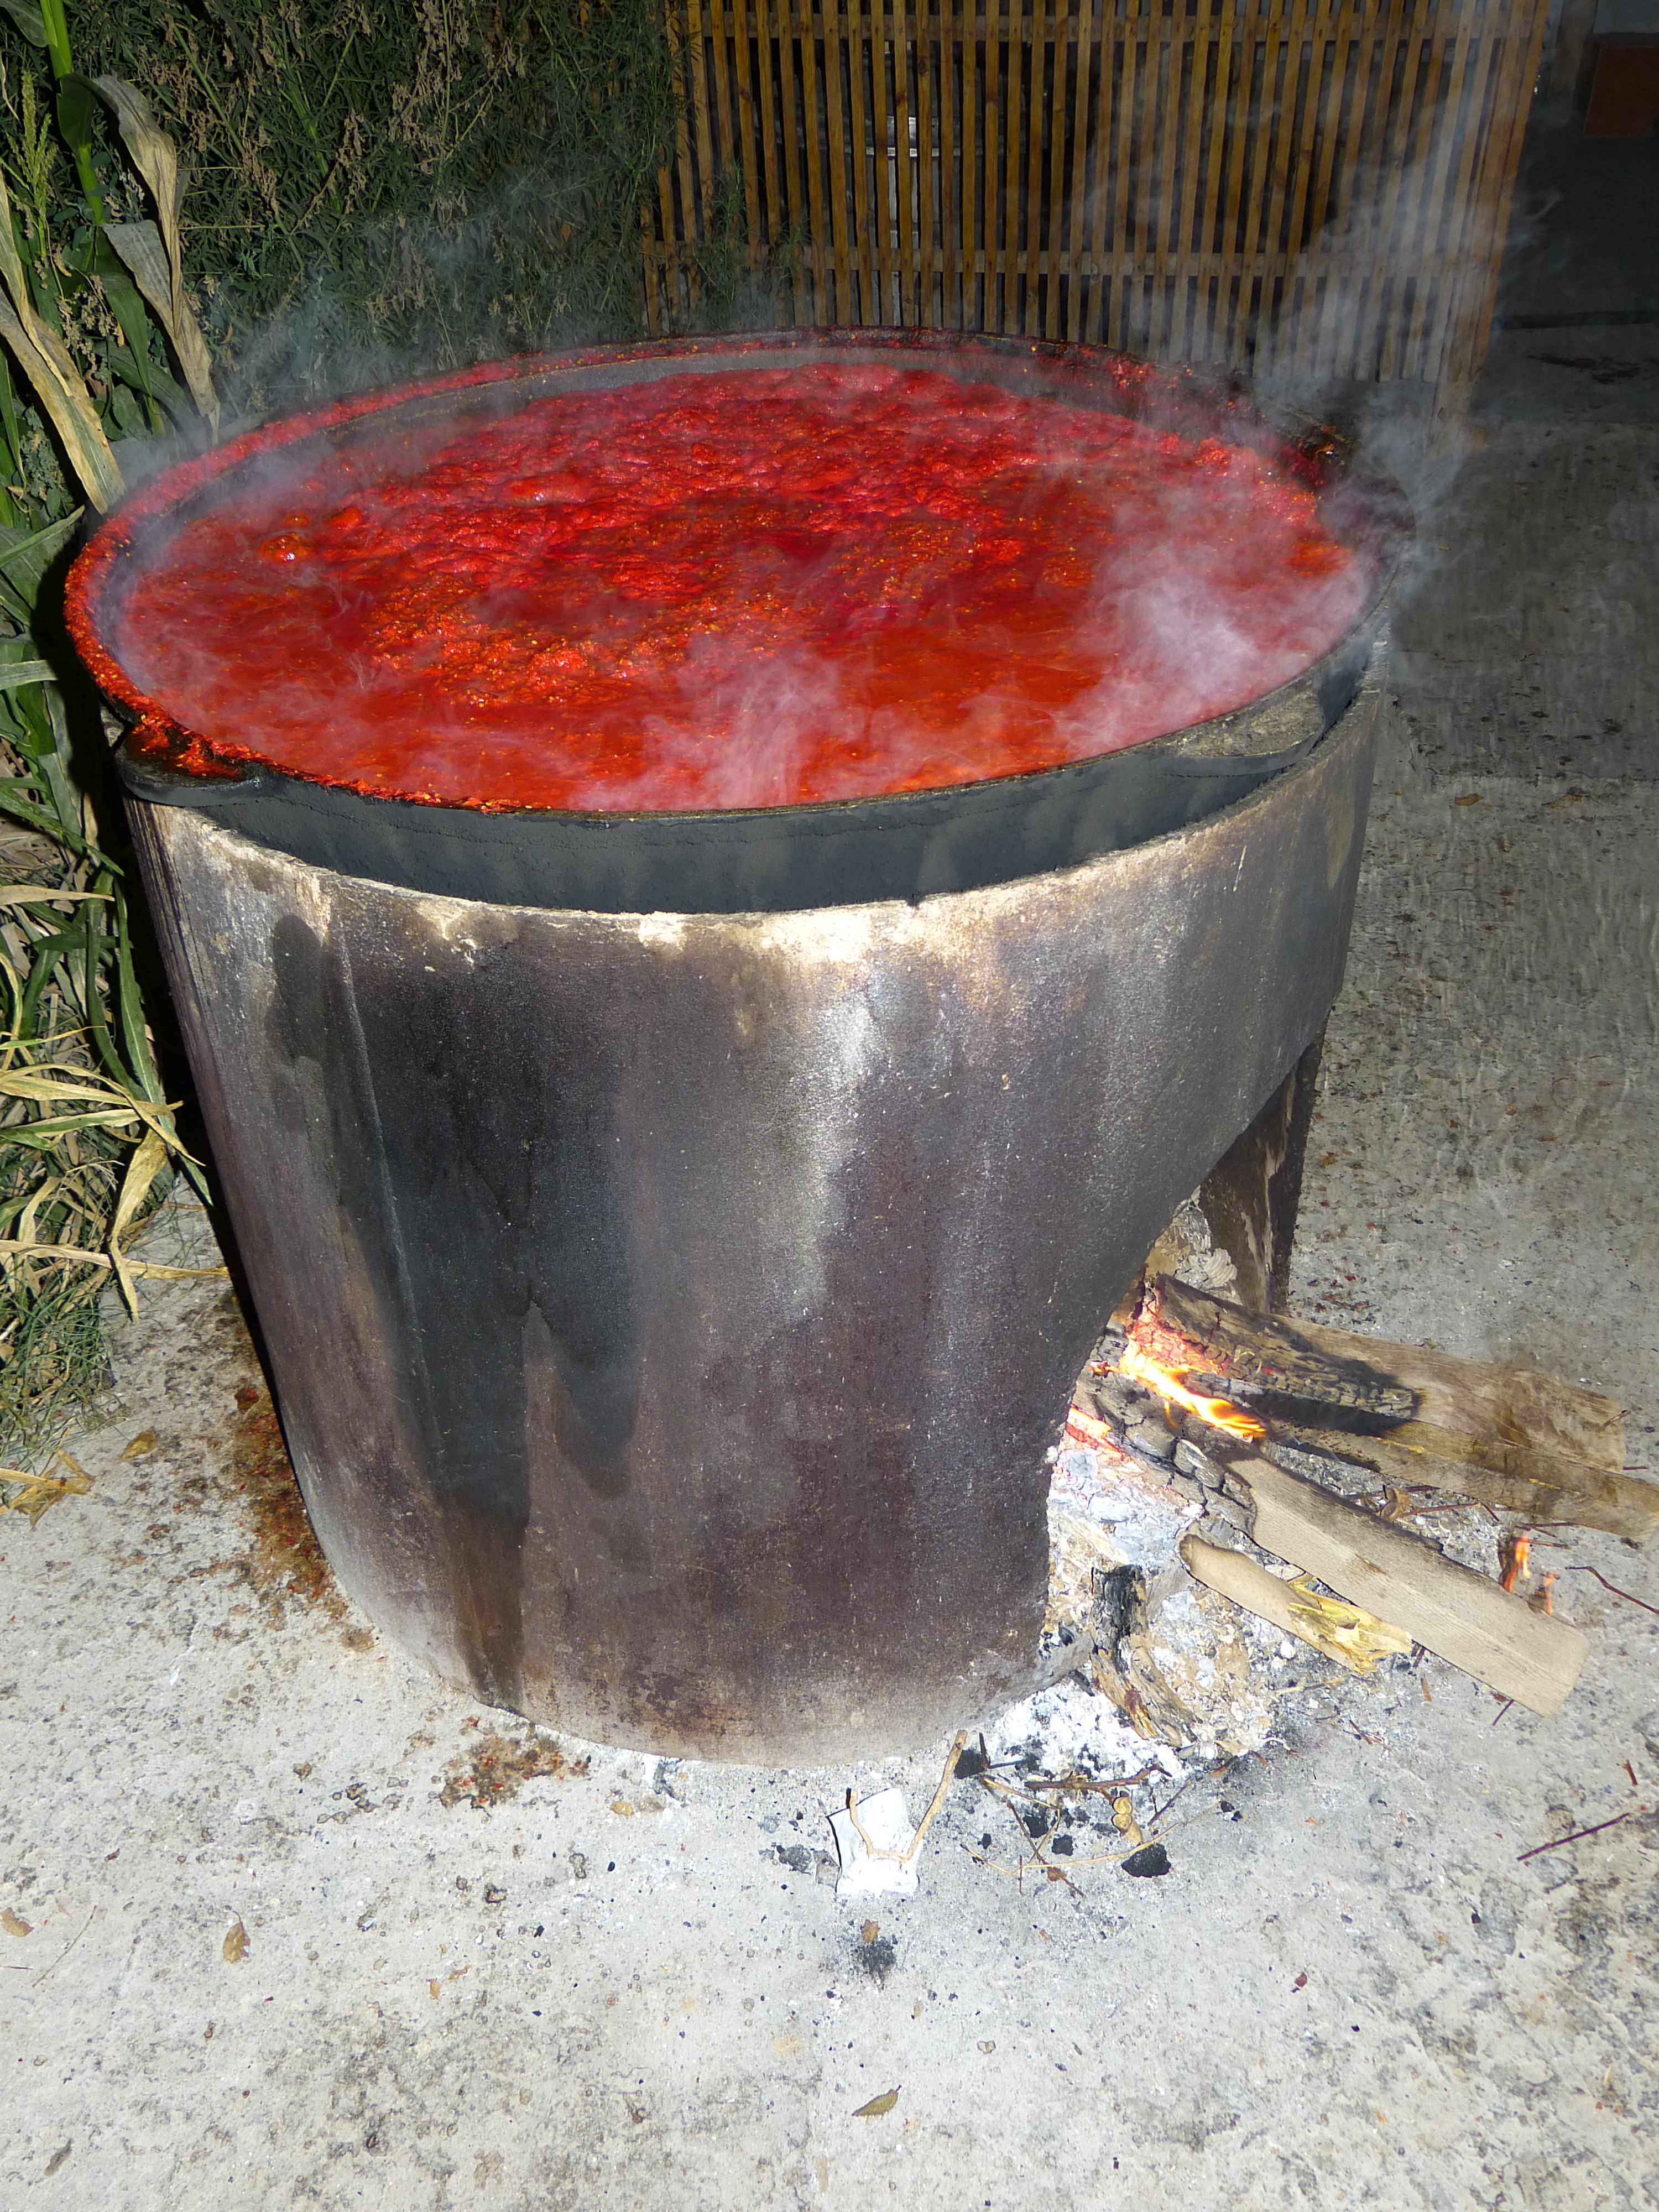
open, wood, pot, fire, fireplace, cook, stove, oven, boiler, man made object, simmer